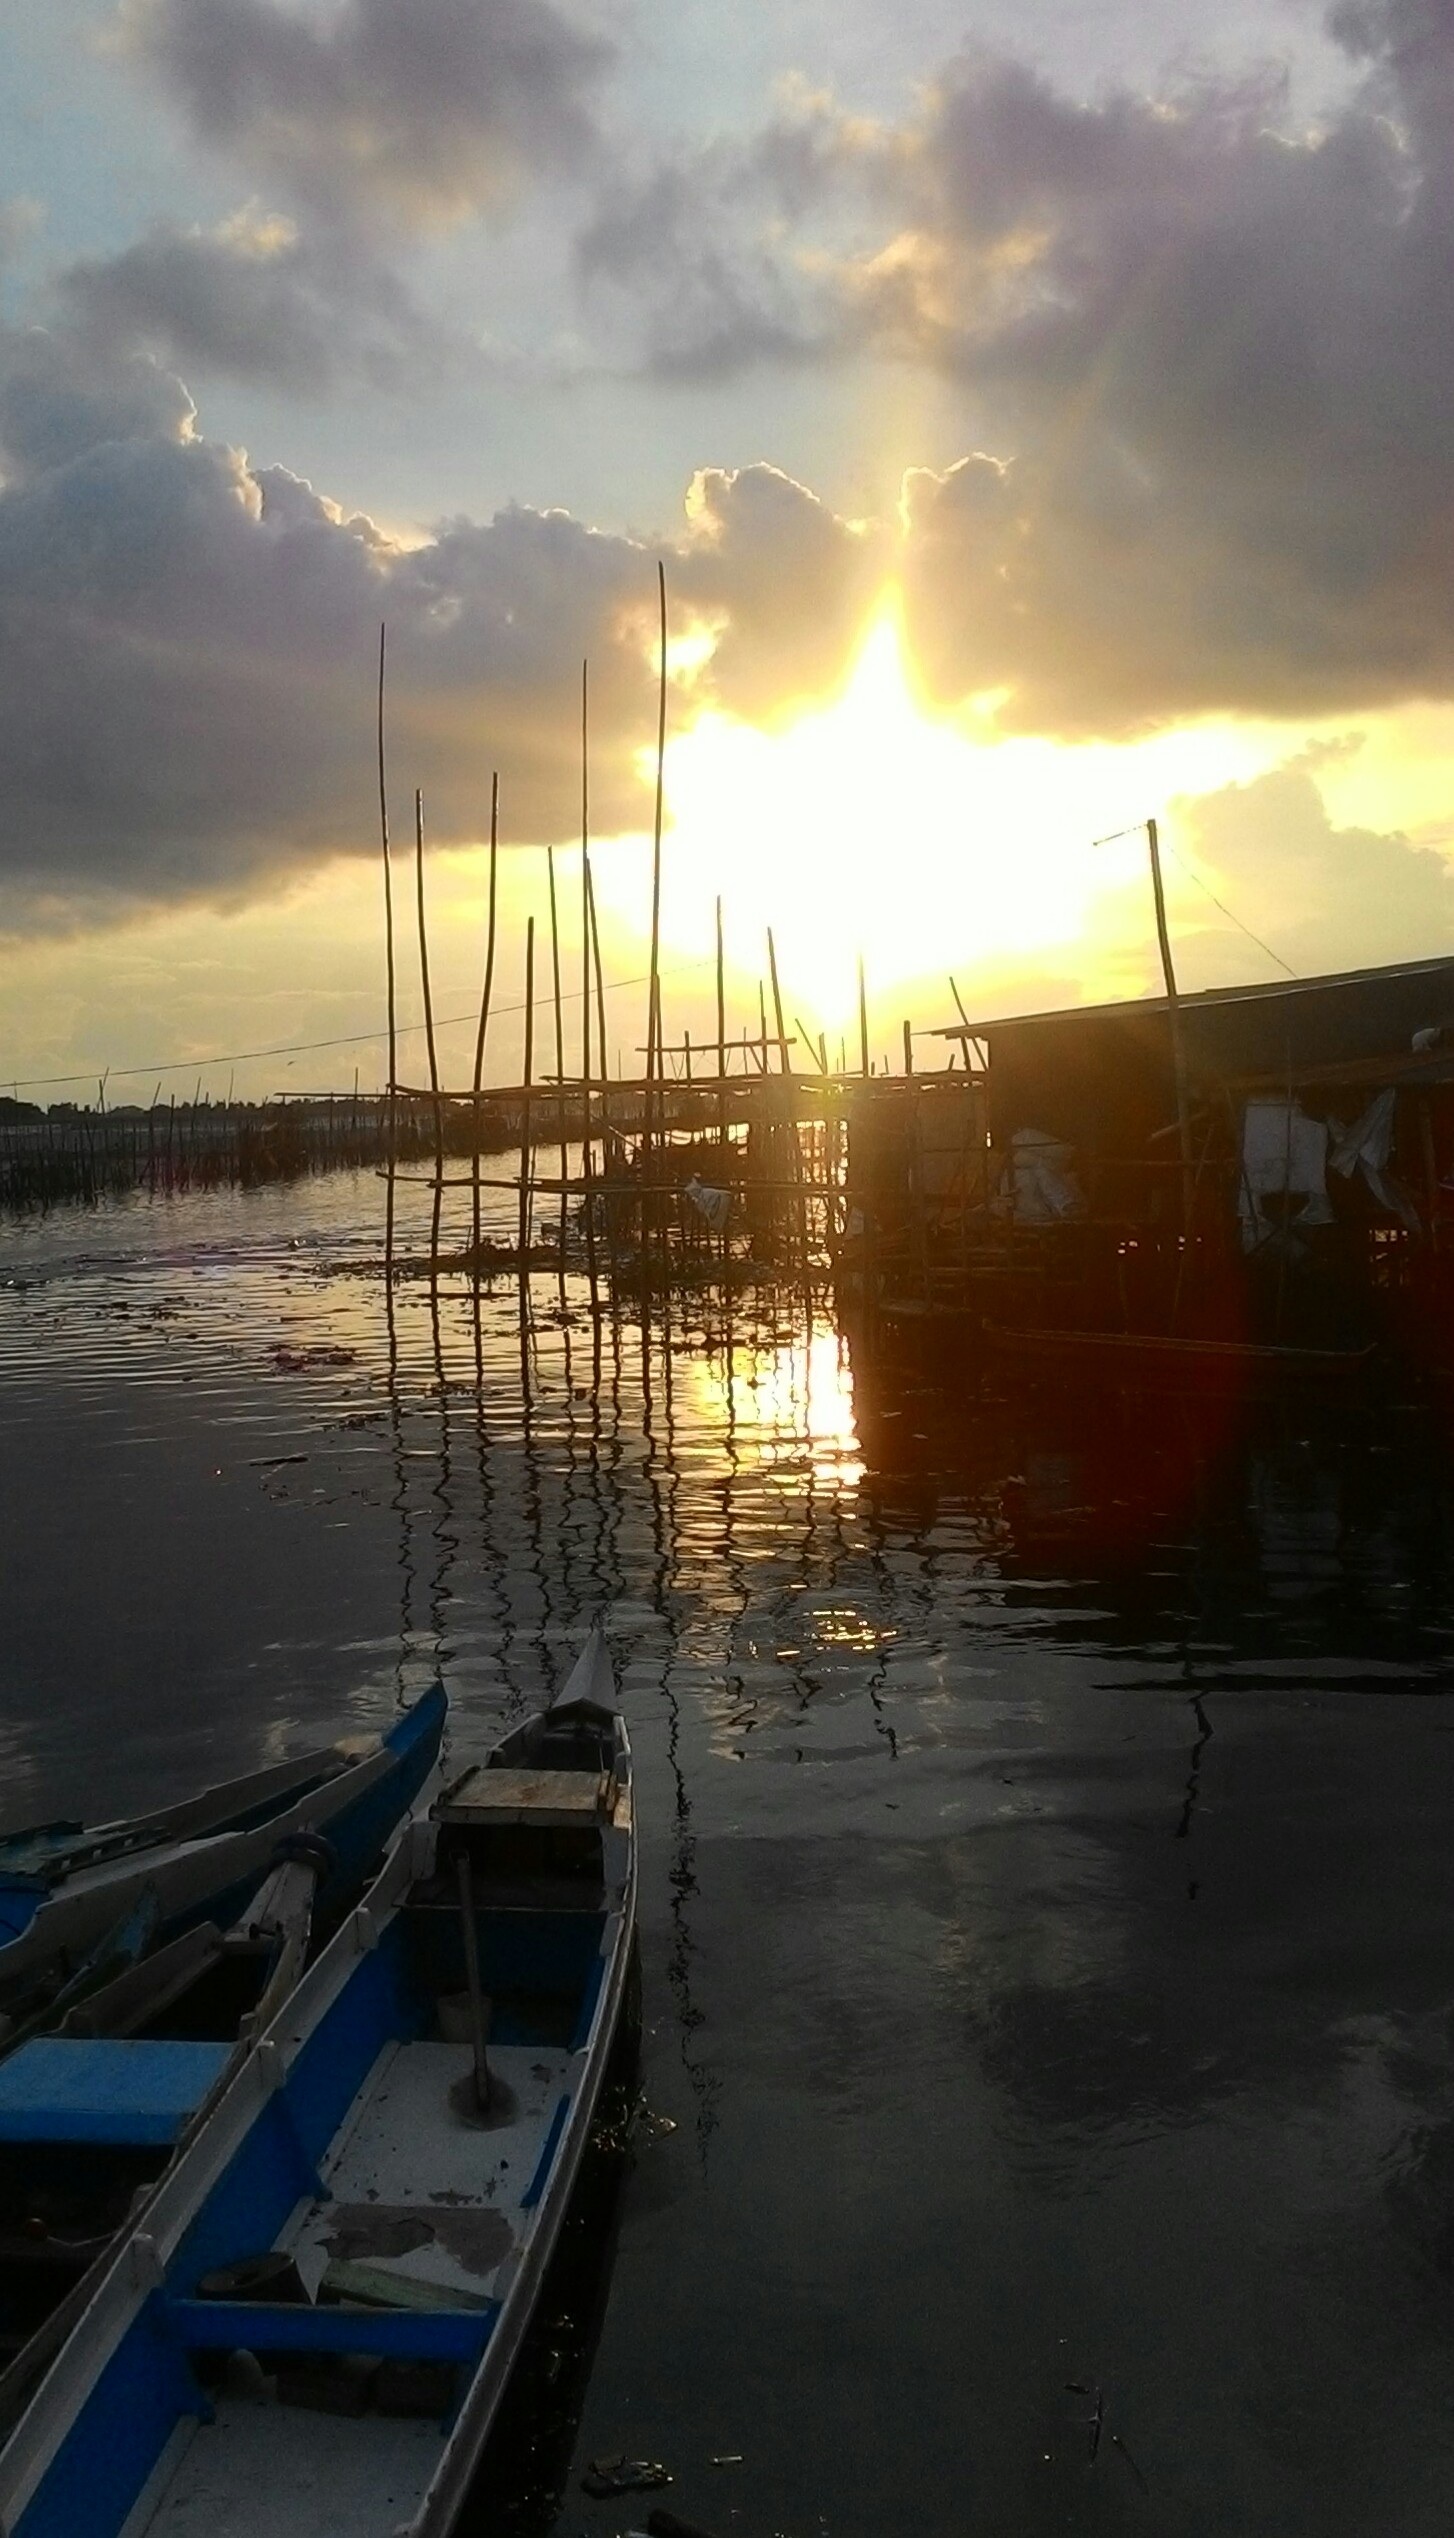
sea, dock, cloud, sunrise, sunset, boat, sunlight, morning, dusk, evening, reflection, vehicle, mast, marina